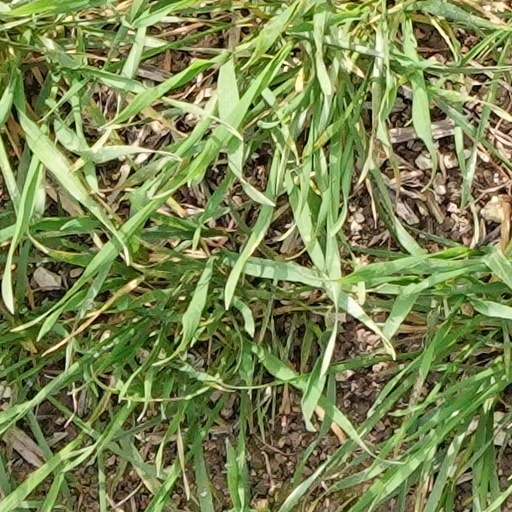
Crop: wheat